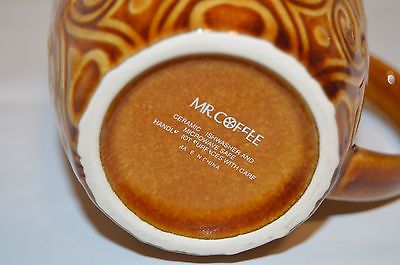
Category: mug